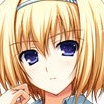
Portrait style: Anime Portrait